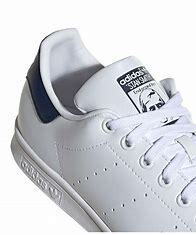
Brand: Adidas
Model: Stan Smith